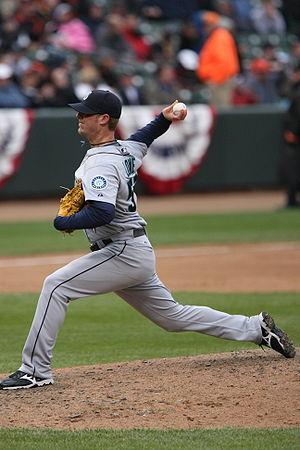
Mark Christopher Lowe est un lanceur de relève droitier de la Ligue majeure de baseball.